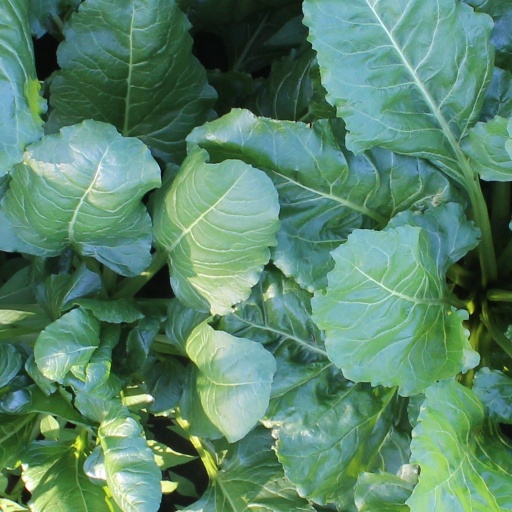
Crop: sugar beet